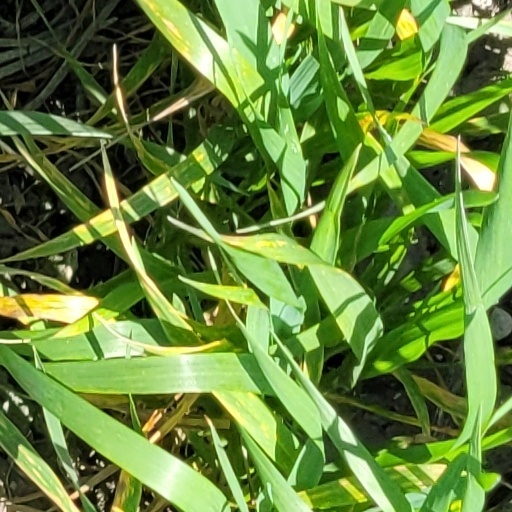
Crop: wheat